Monika Borgmann

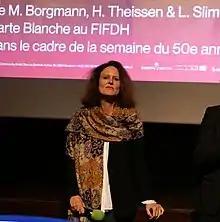
Borgmann in 2022 at the International Film Festival and Forum on Human Rights in Geneva

Monika Borgmann-Slim (born November 25, 1963) is a German-Lebanese journalist, award-winning documentary filmmaker, and archivist. She is an activist against what she describes as Lebanon's culture of impunity and , countering official amnesia about the Lebanese Civil War (1975–1990). She is the widow of the Lebanese filmmaker, archivist and activist Lokman Slim, who was assassinated in 2021.